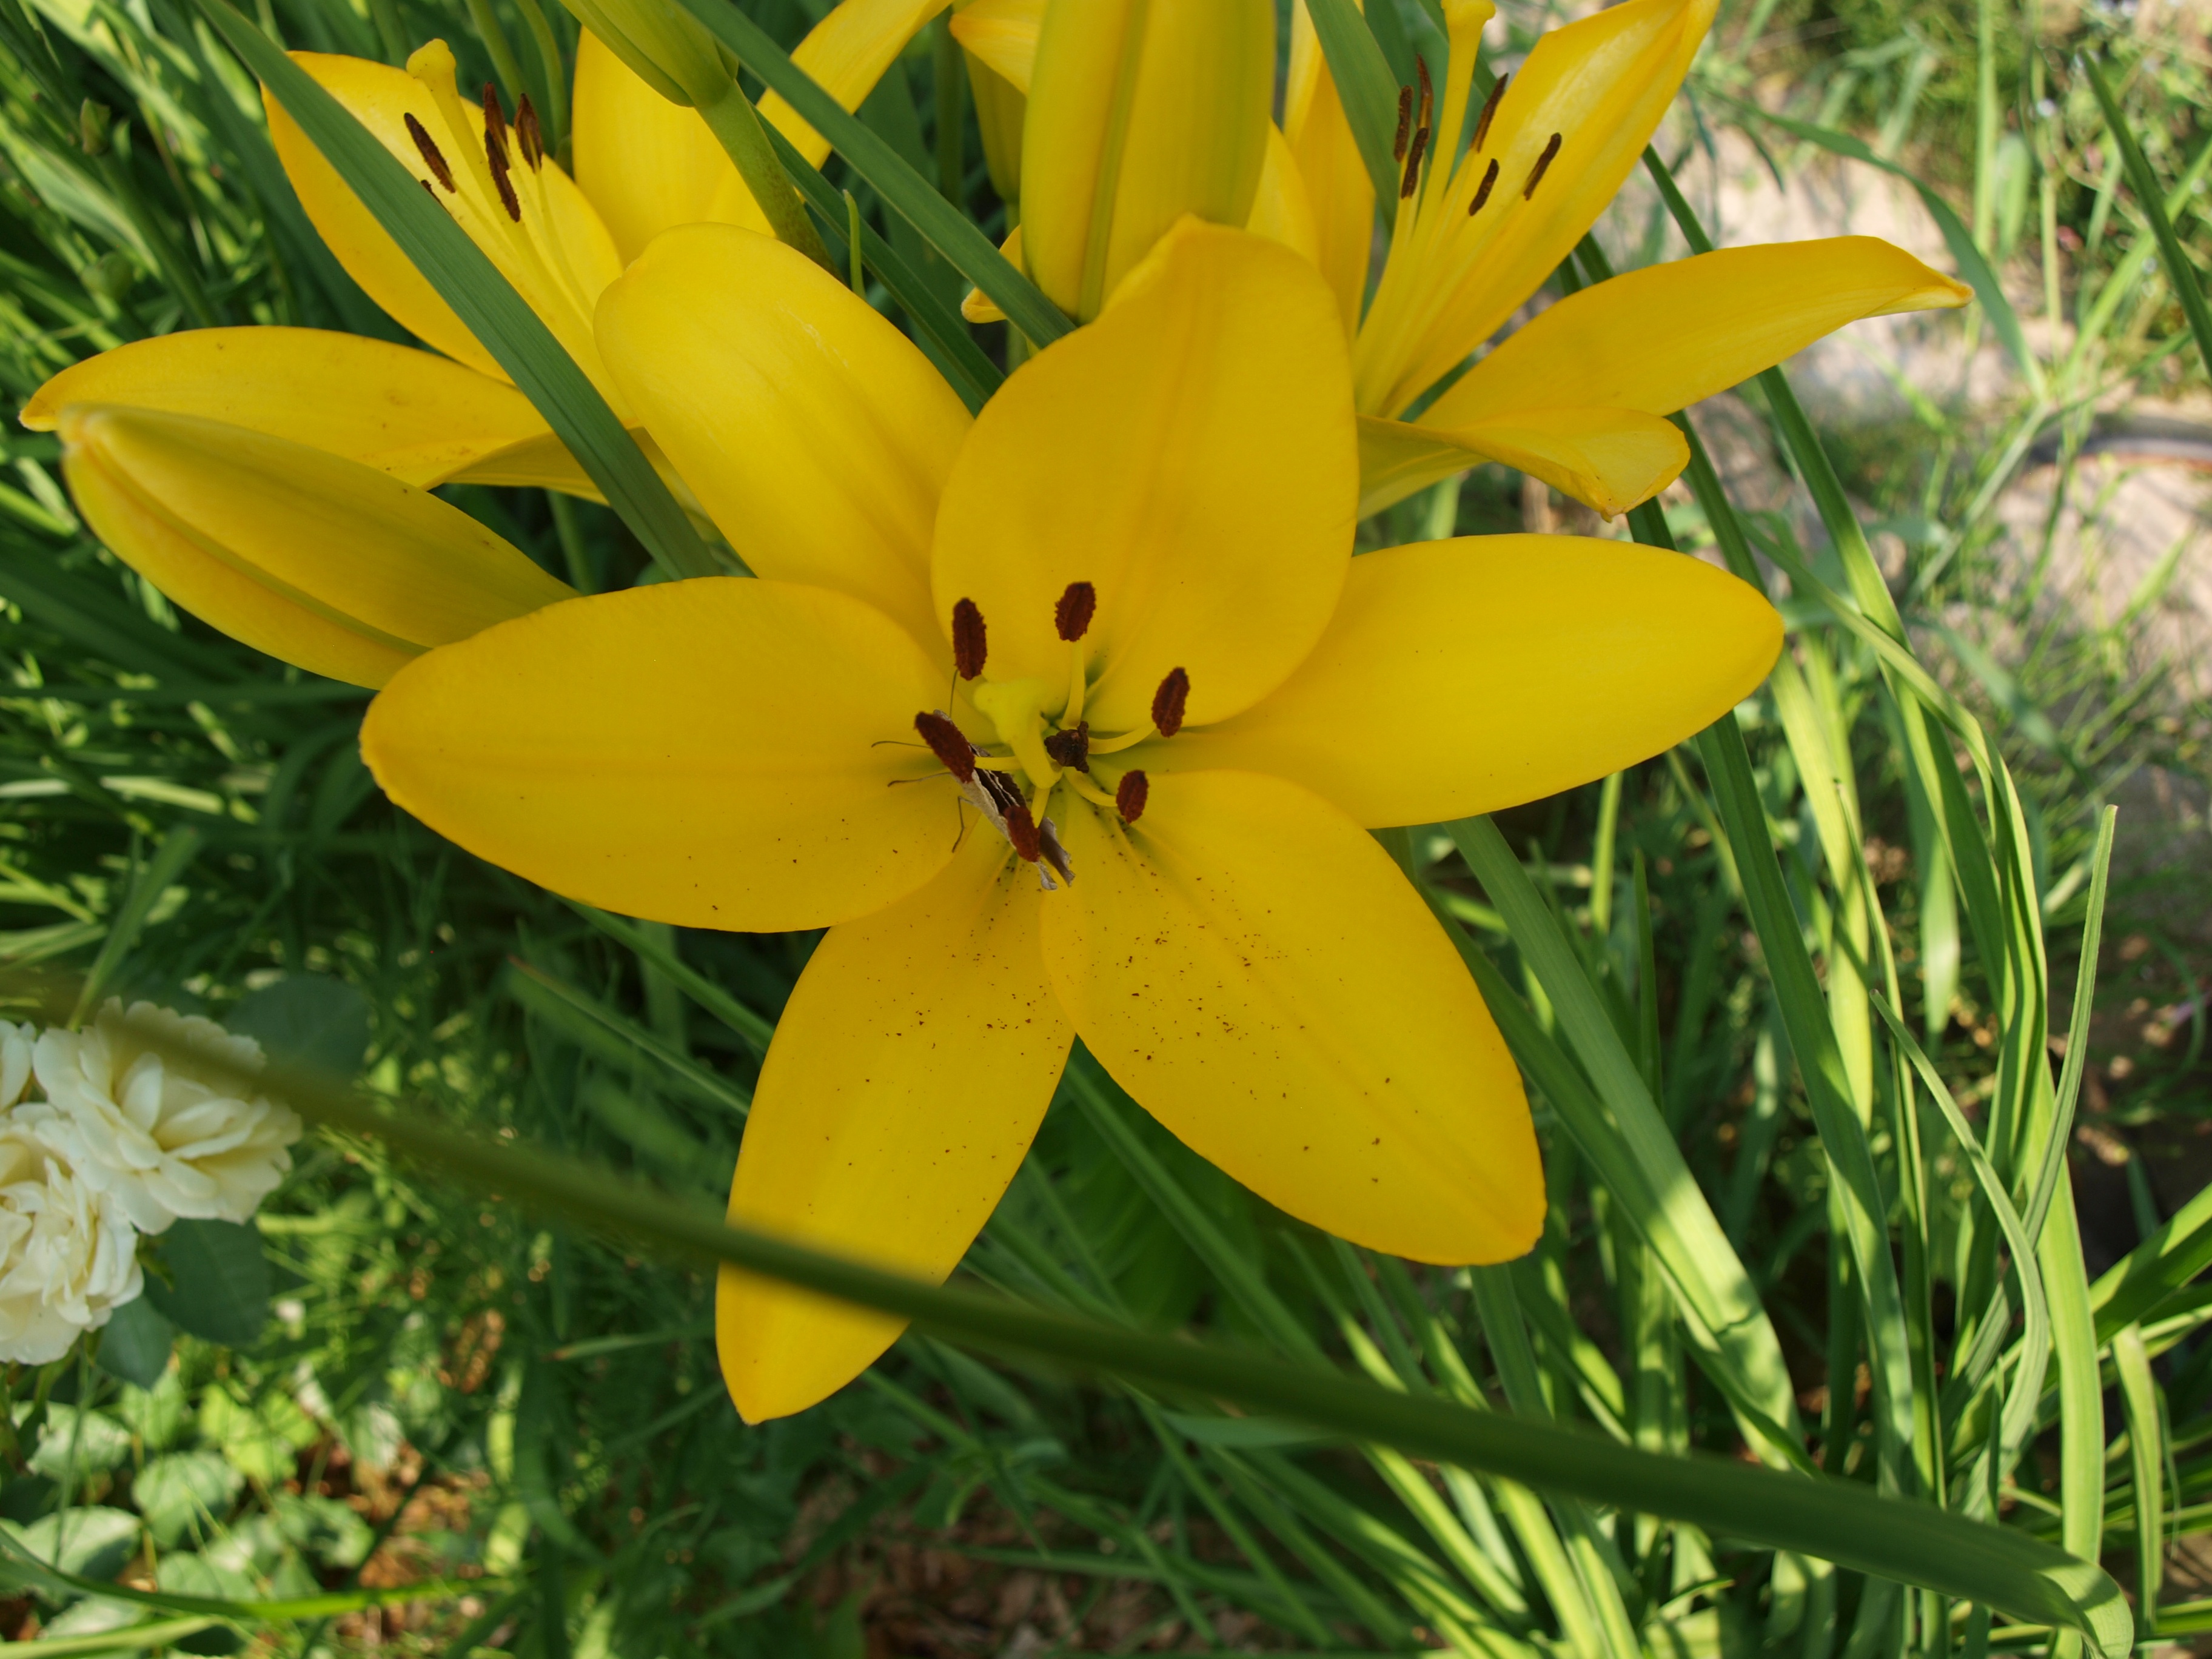
plant, flower, petal, botany, yellow, flora, wildflower, flowers, lily, daylily, flowering plant, lust for life, summer lily, land plant